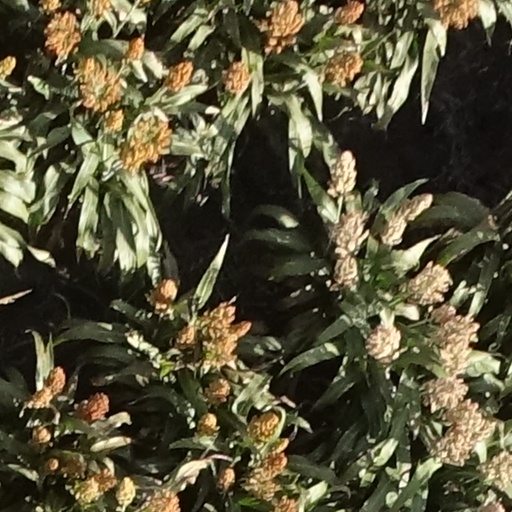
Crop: sorghum